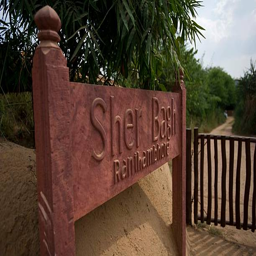
view of the front entrance gate of the hotel where where guests of actor and celebrity are believed to be staying .